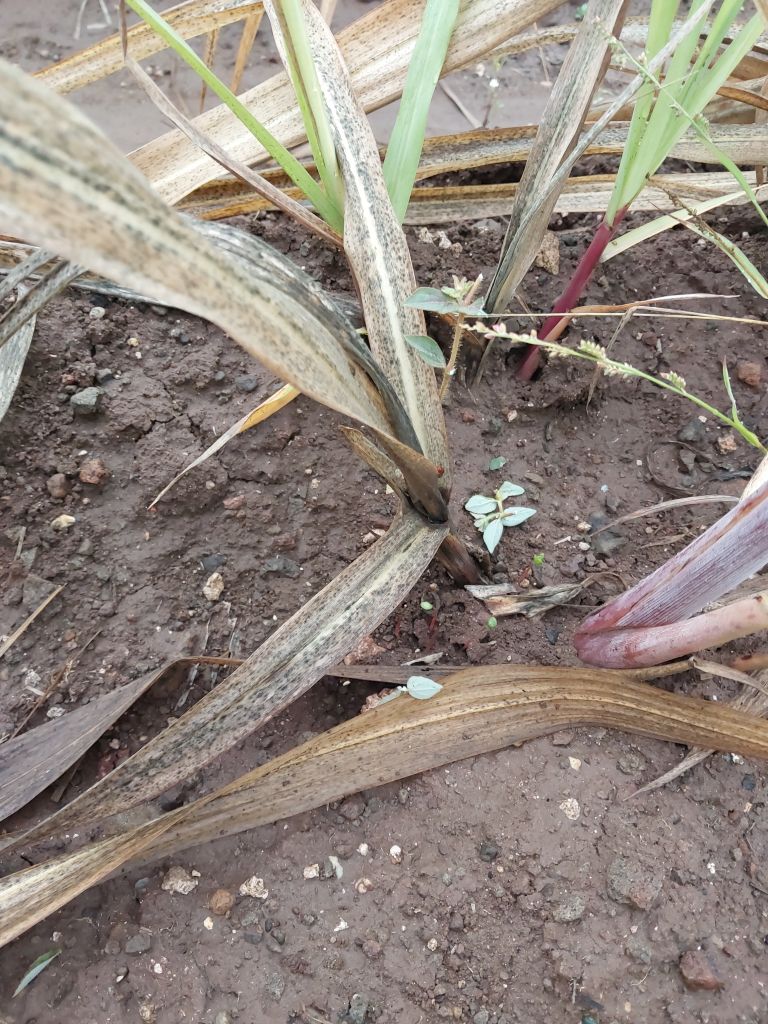
Label: Sett Rot